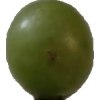
Label: grape